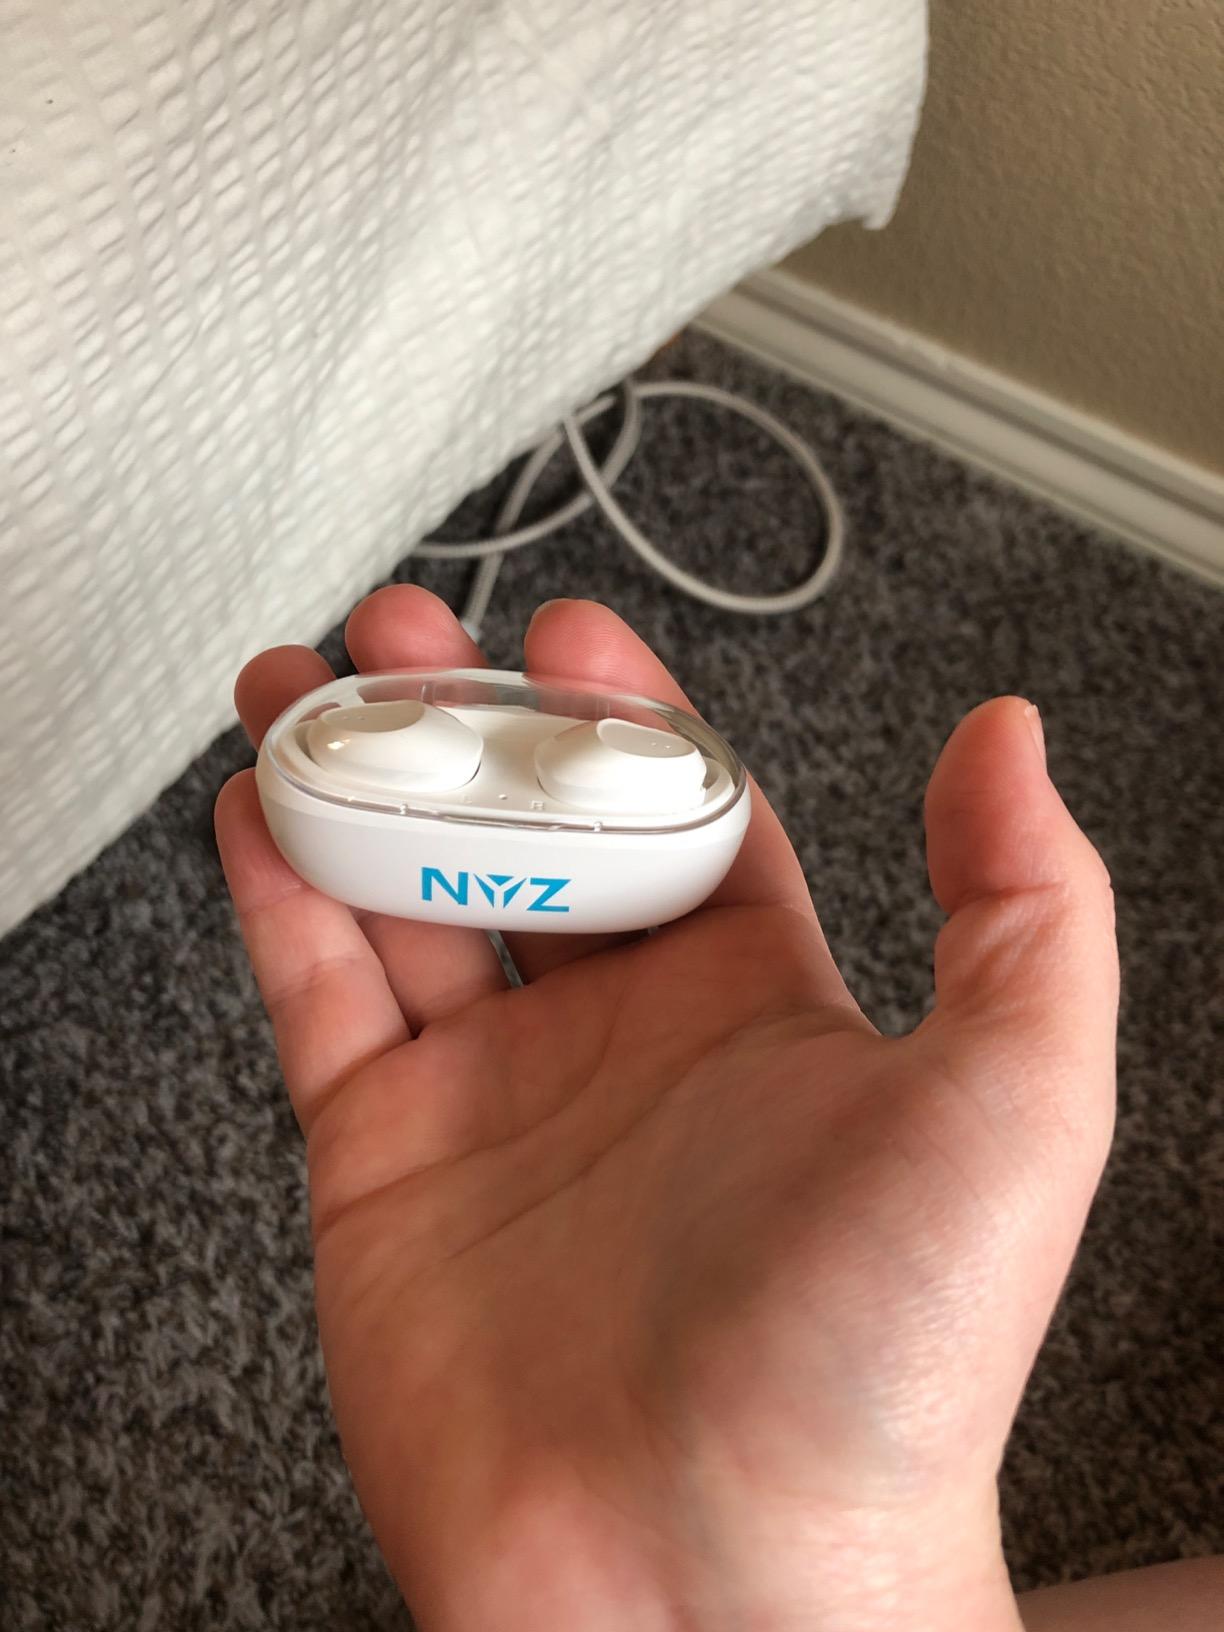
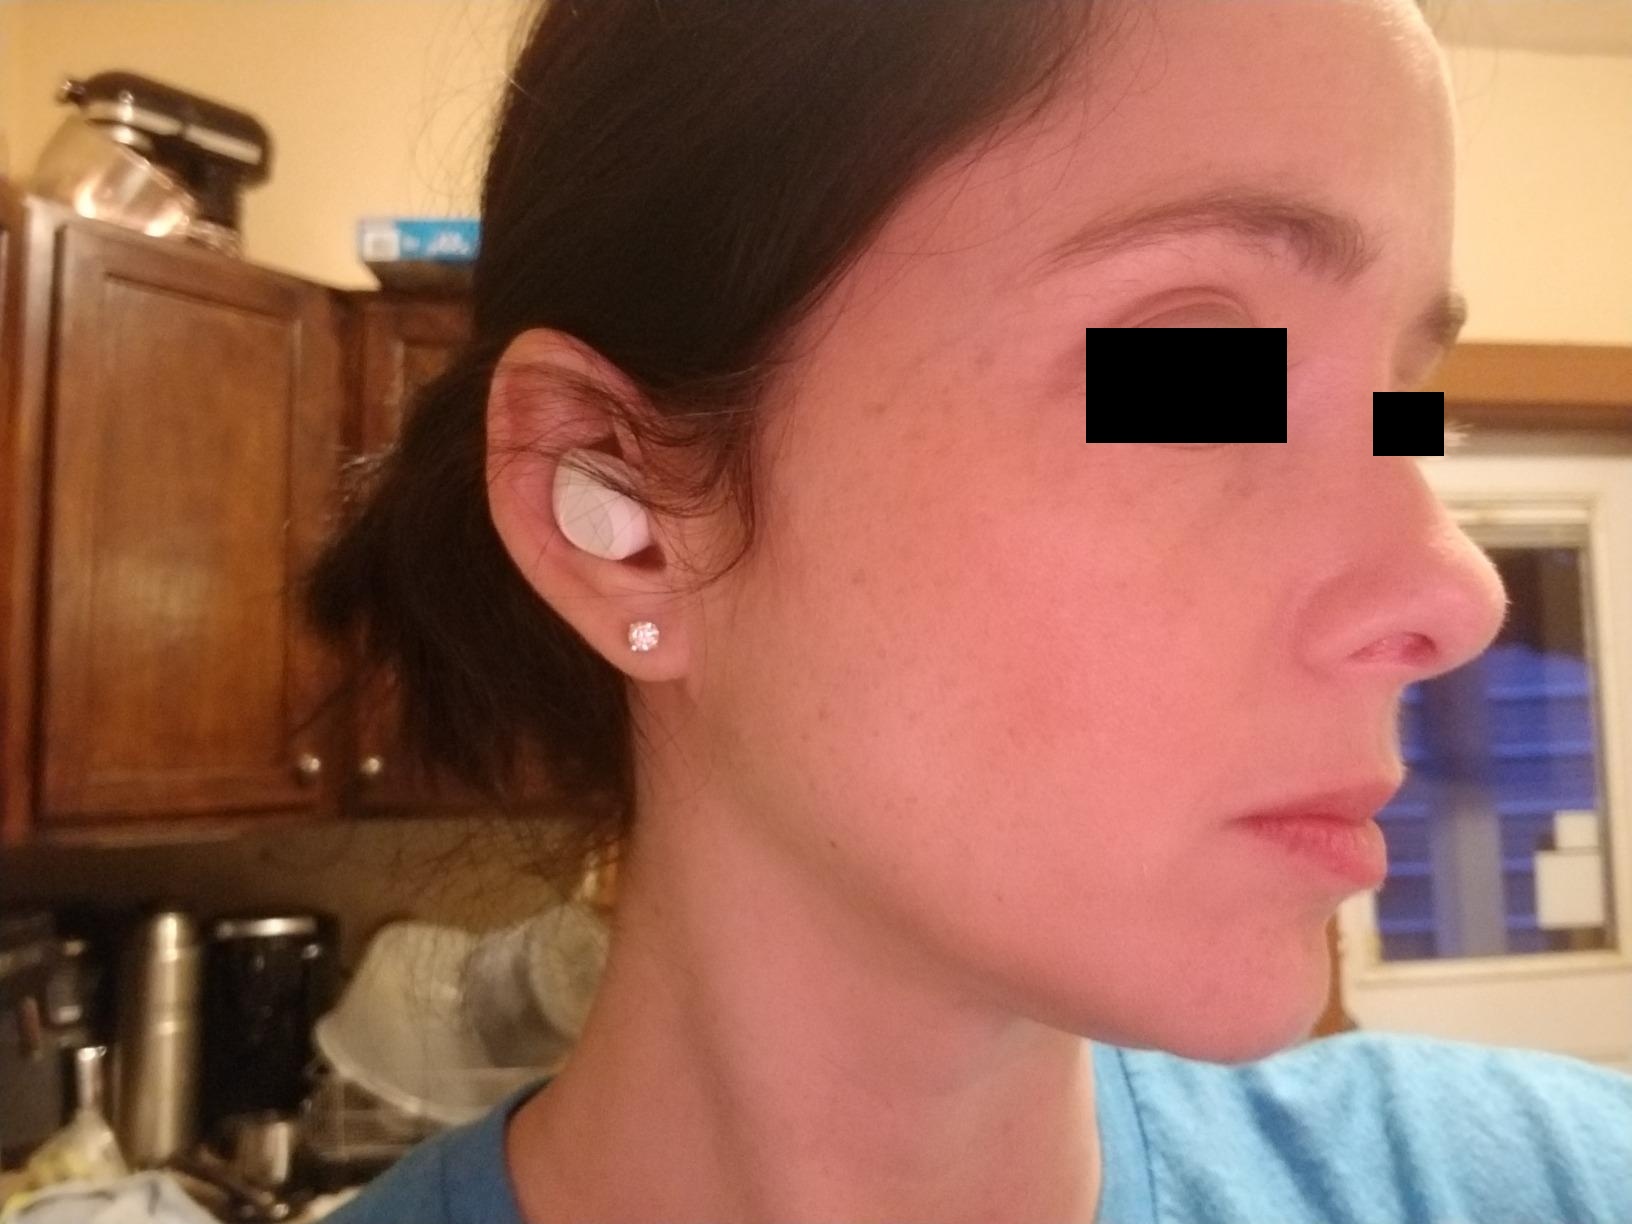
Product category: earbuds
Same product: yes